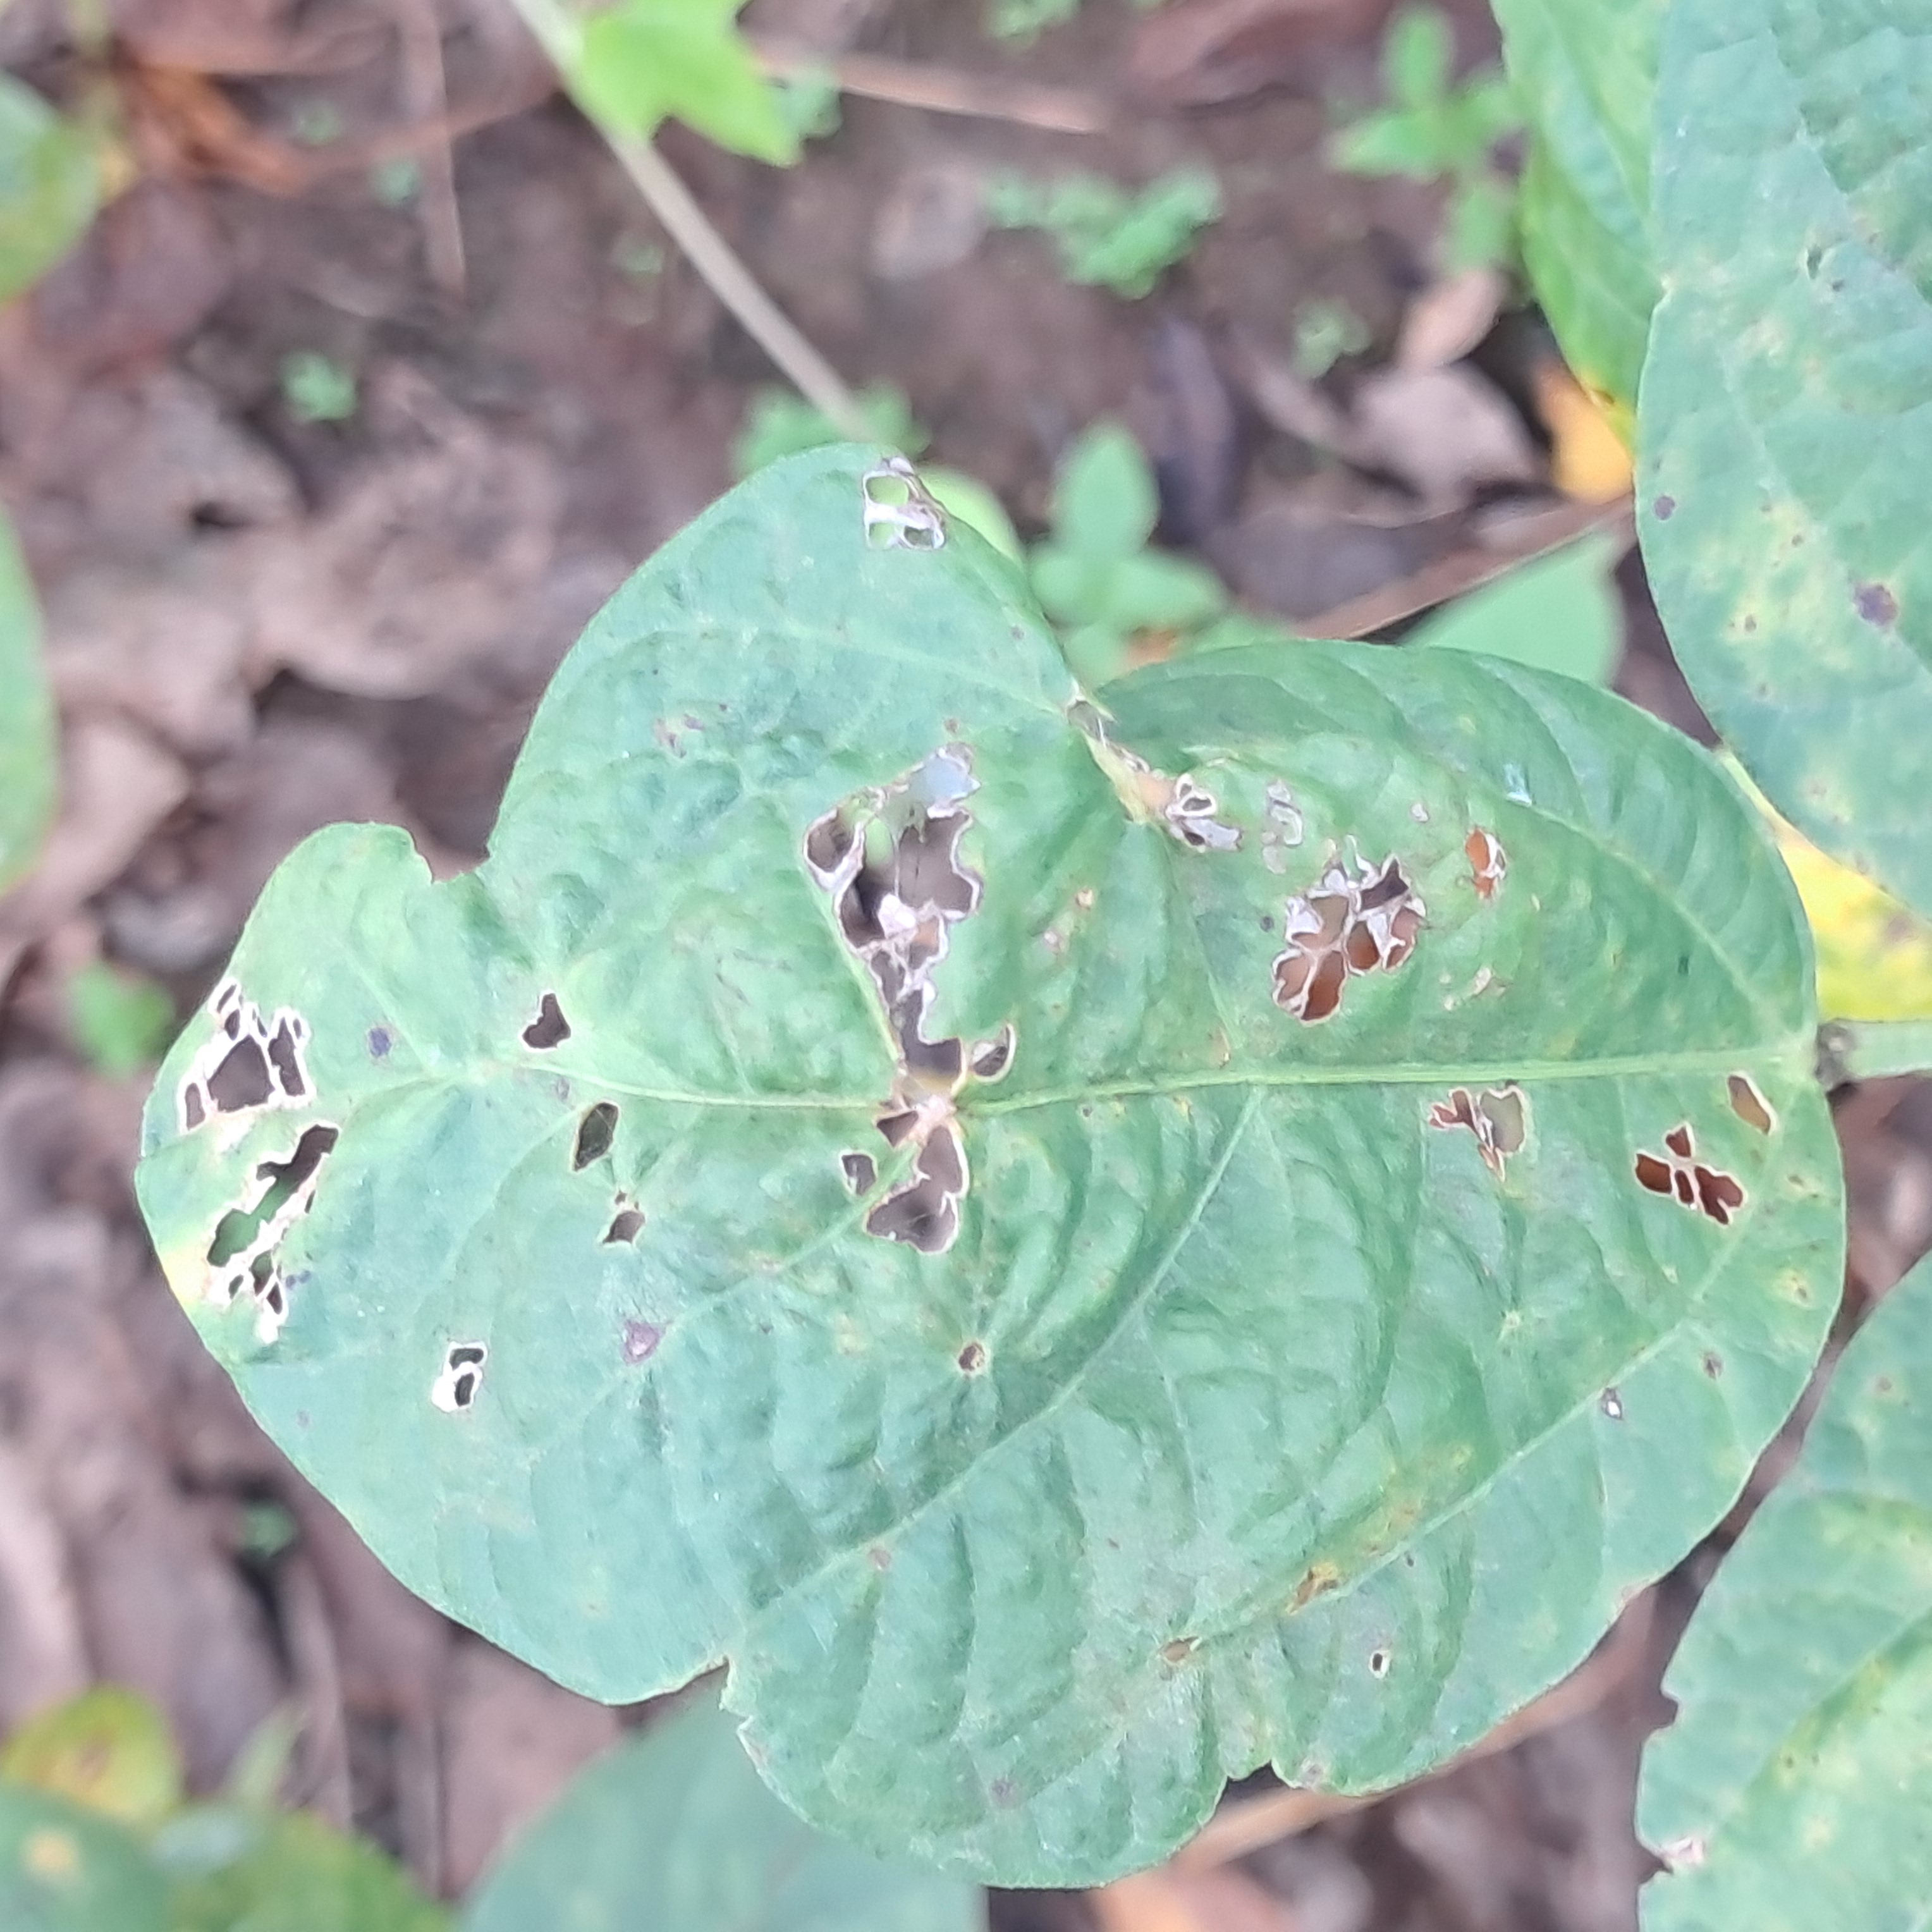
Label: Caterpillar_Semilooper_Pest